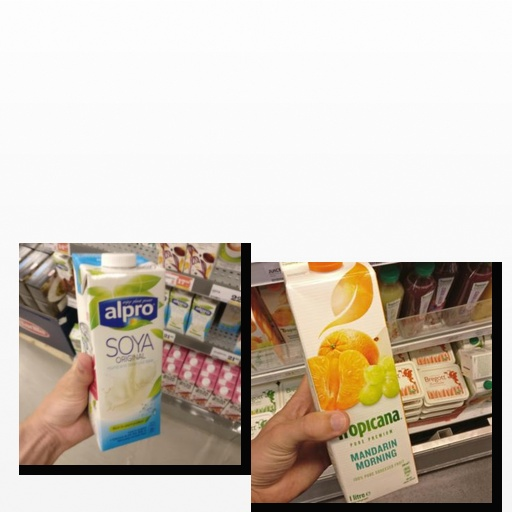
Food items: soy_milk, mandarin_juice